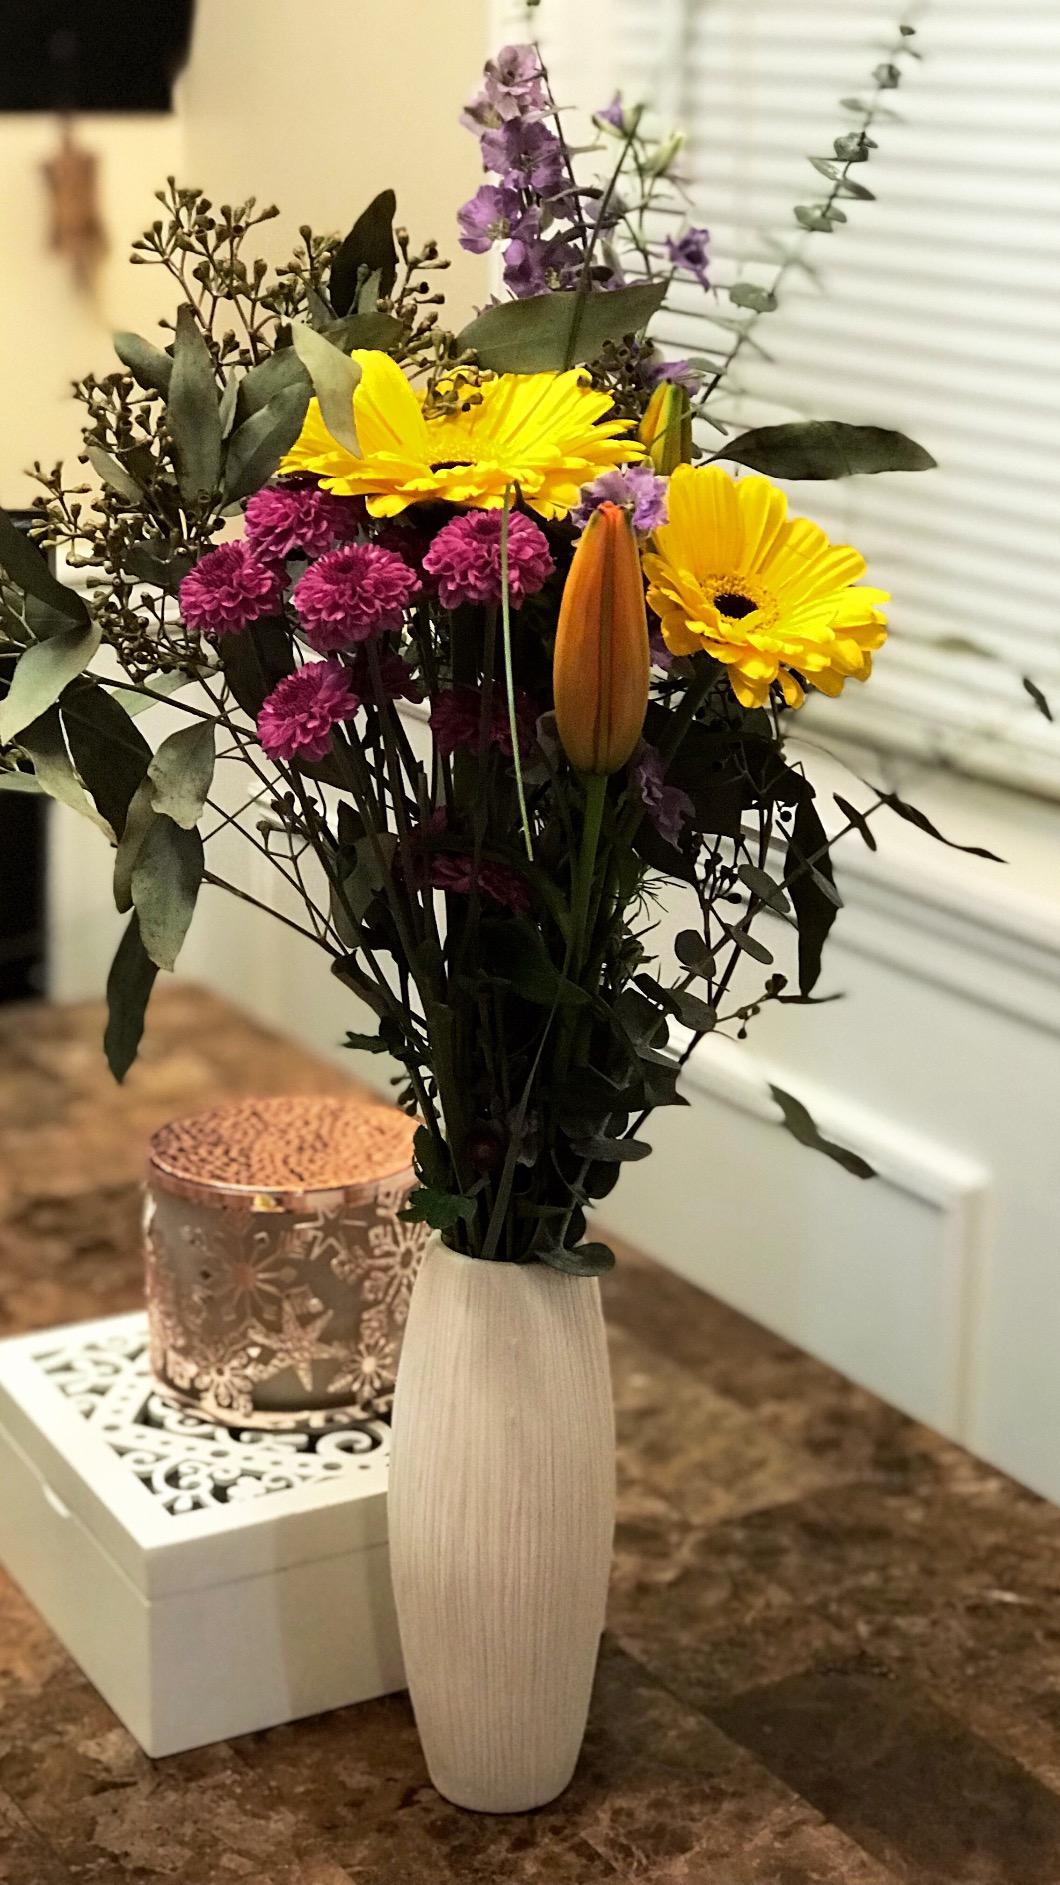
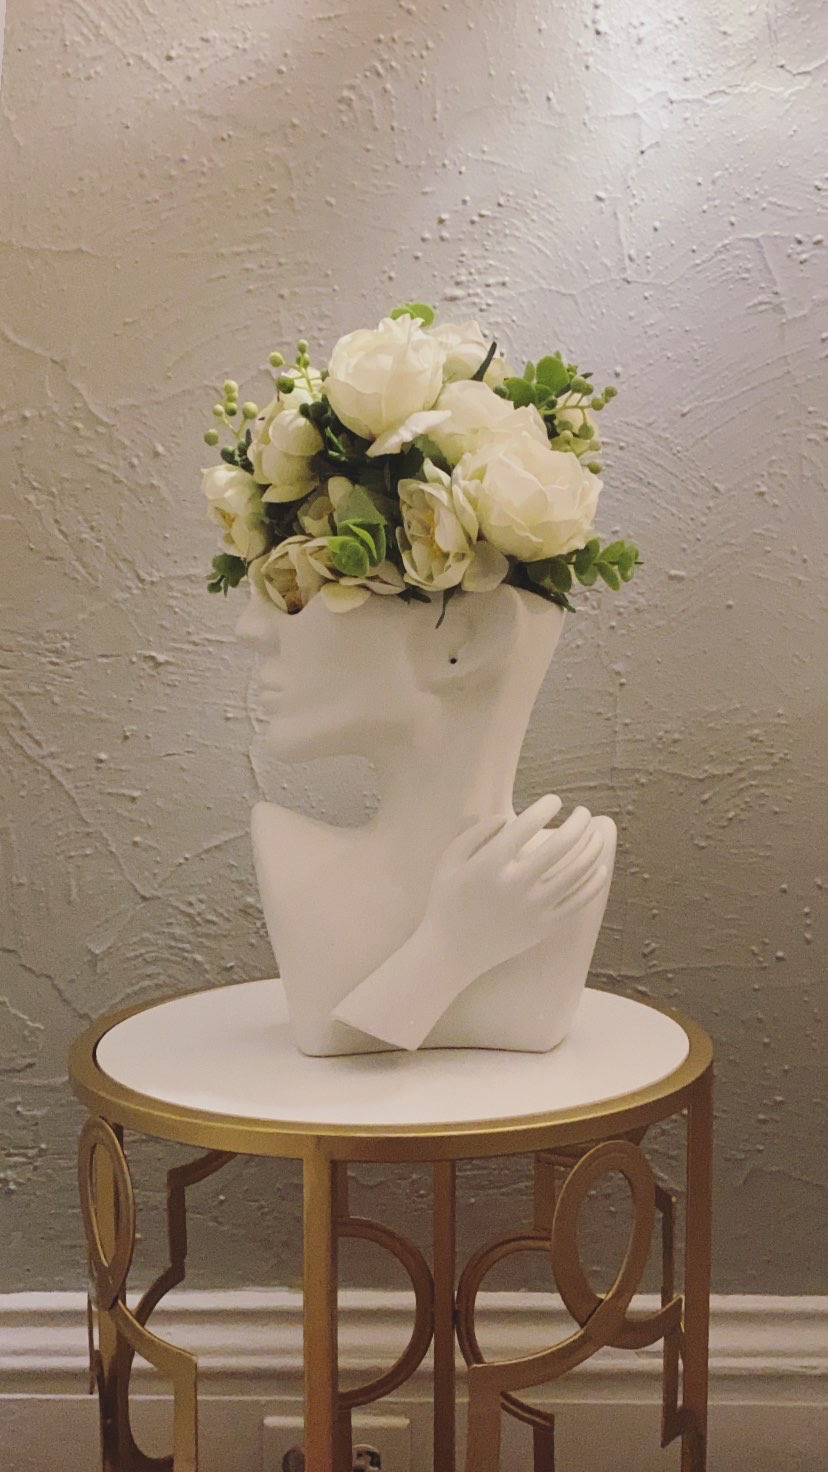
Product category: vase
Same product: no